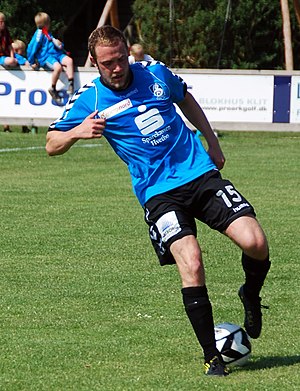
Christian Overby
Fodboldspilleren Christian Overby fra Blokhus FC. Her i 2. divisionskampen mod Varde IF på Jetsmark Stadion i Pandrup.
Christian Overby er en dansk fodboldspiller, der spiller for HB Køge Han spillede i perioden fra 2012 til 2018 for Vendsyssel FF.